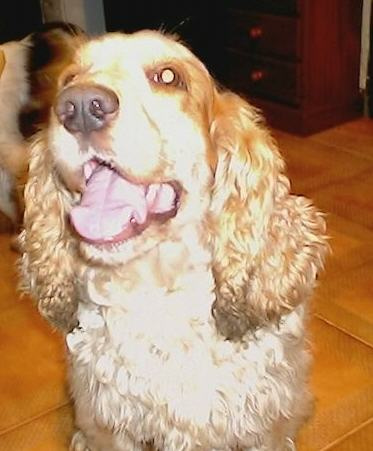
Animal: dog
Breed: english cocker spaniel